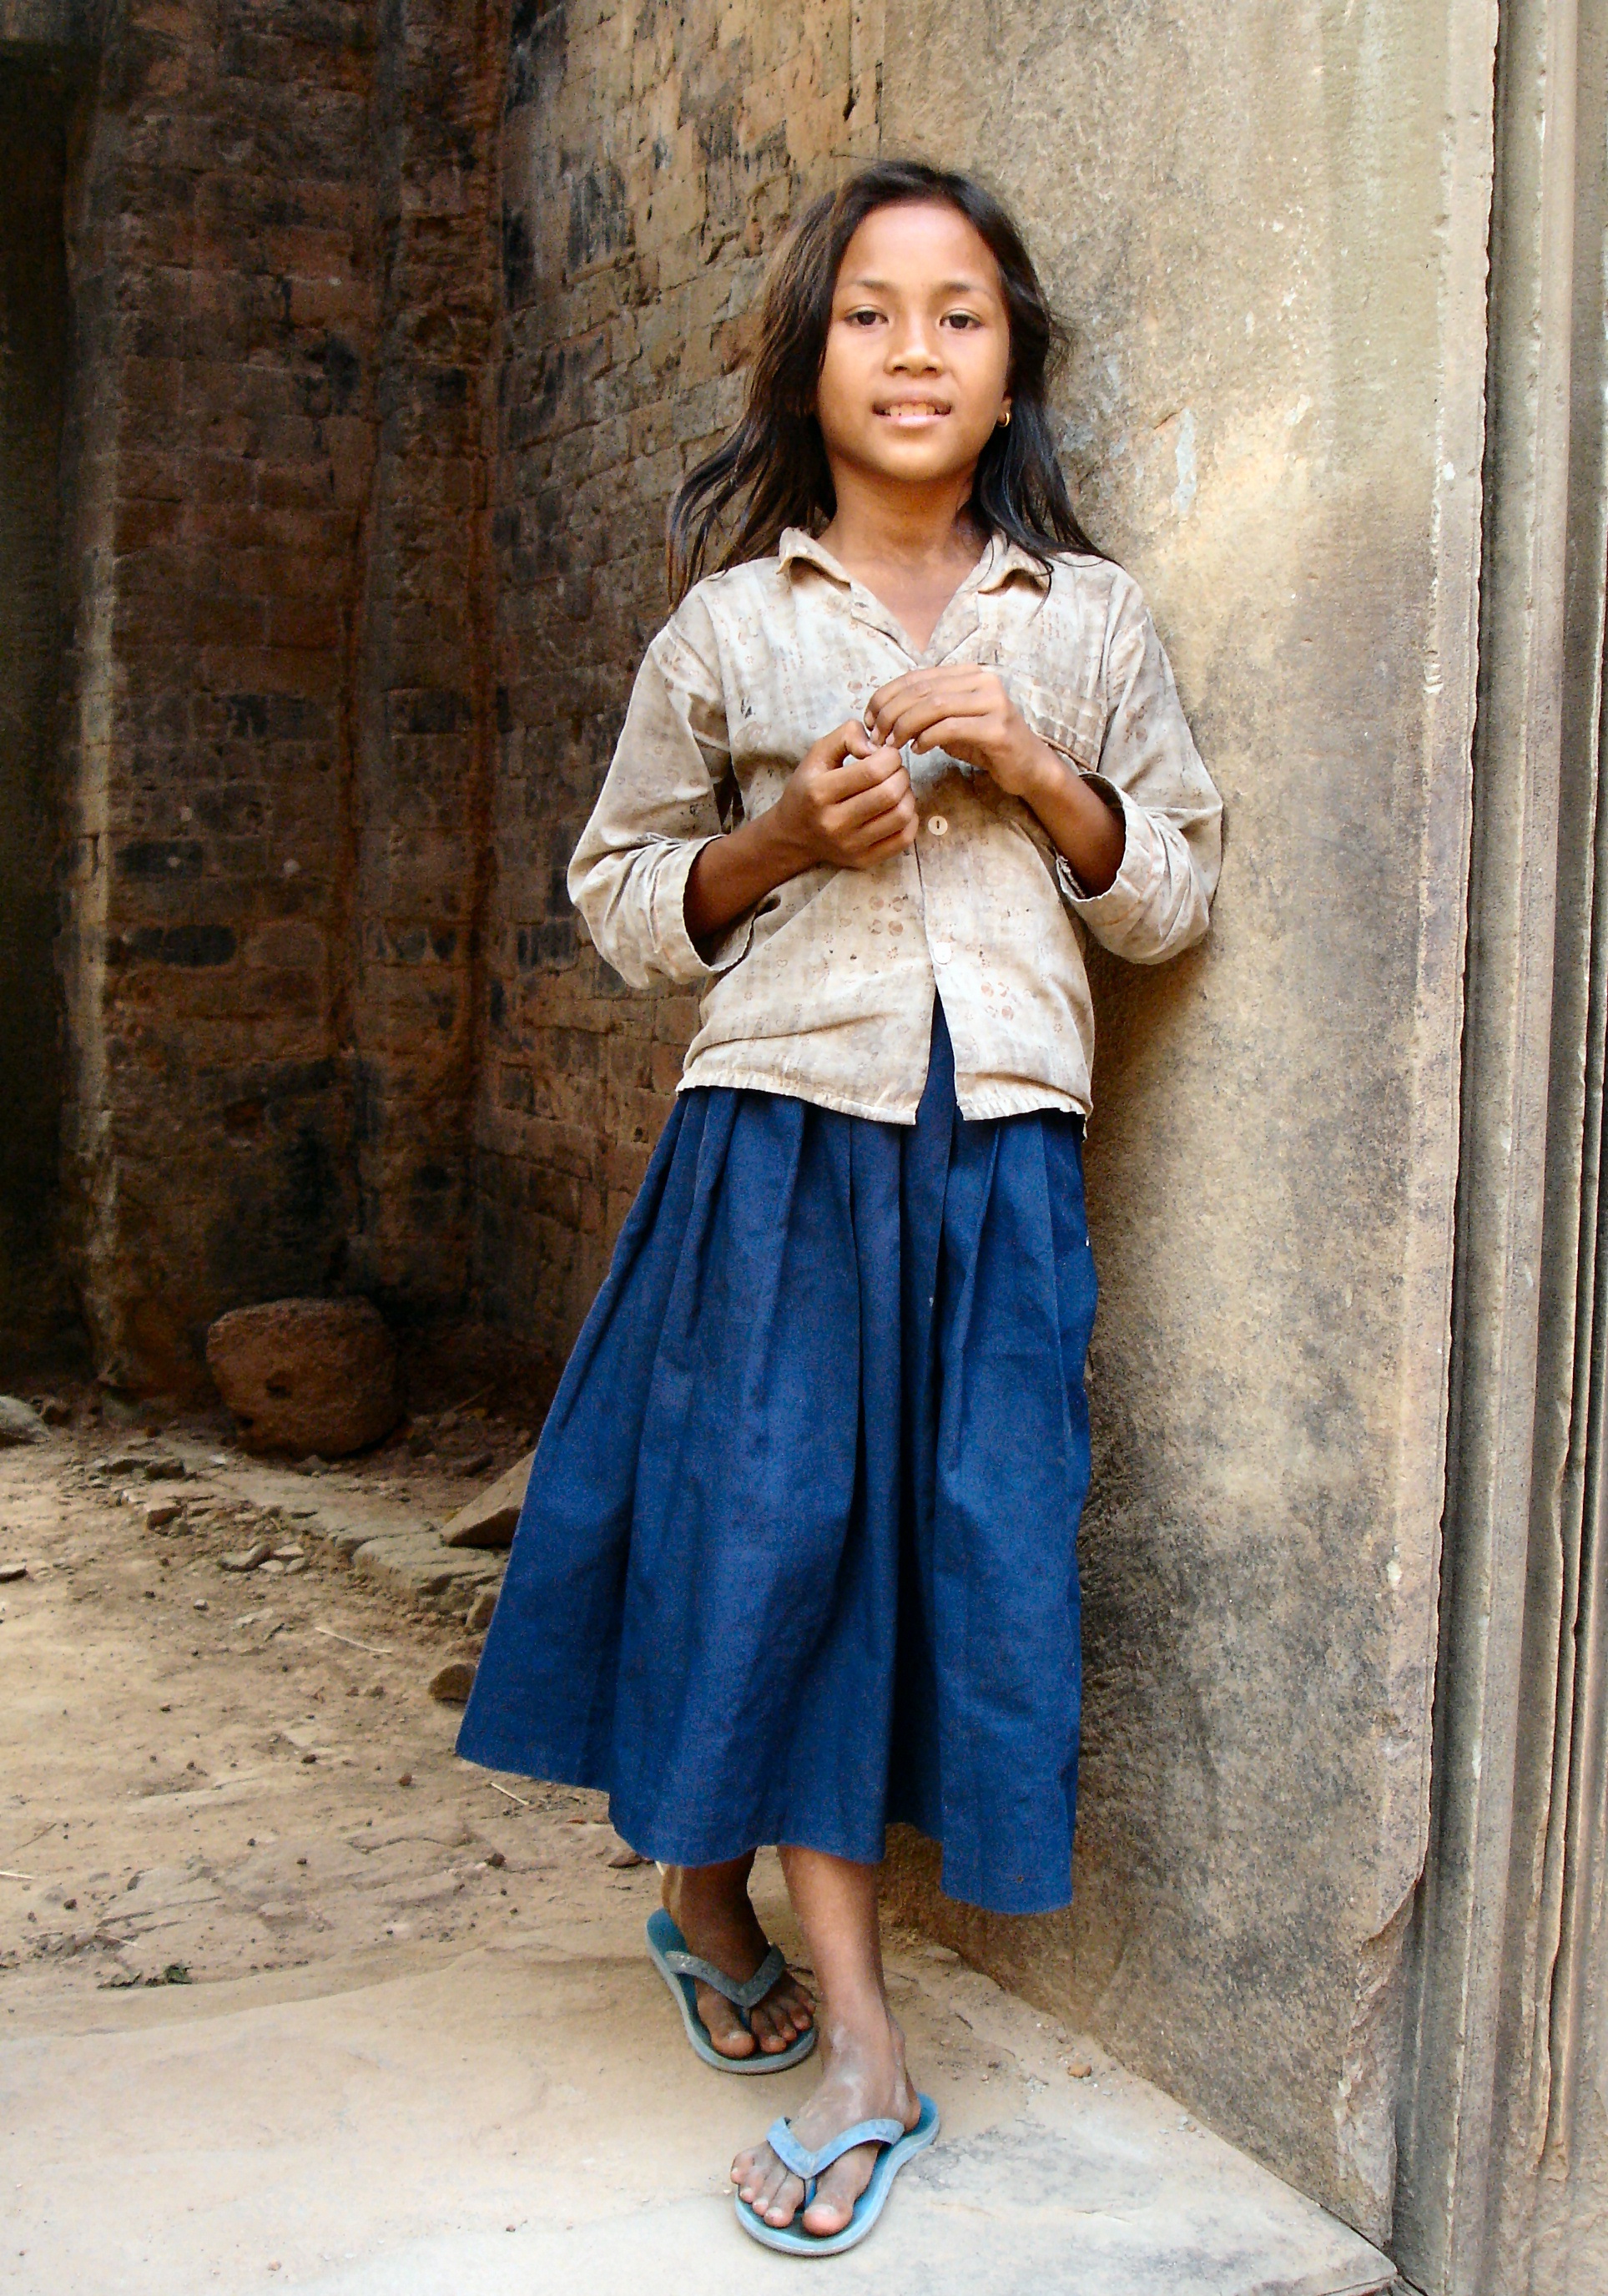
girl, old, portrait, model, young, spring, child, fashion, blue, clothing, ruin, lady, dress, temple, cambodia, beauty, angkor wat, expired, angkor, abdomen, photo shoot, unprejudiced
Camera: